Kenneth Ludmerer

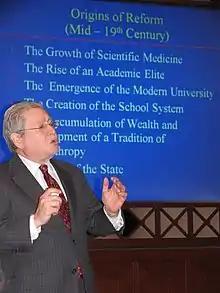
Kenneth M. Ludmerer in 2010

Kenneth M. Ludmerer (born in Long Beach, California, 1947) is a professor of history and of biostatics at Washington University in St. Louis. Ludmerer began as an instructor of internal medicine to the chief resident at Barnes-Jewish Hospital and Washington University School of Medicine, from 1976-79. In 1979, he became both a professor of medicine in the medical school, and a professor of history in the Arts & Sciences. He is the author of three books in print, including two influential and award-winning books on the history of medical education in the United States.